2011 Michigan Wolverines football team

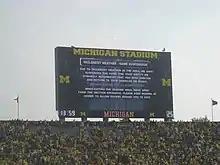
One of Michigan Stadium's scoreboards indicating the first of two weather delays.

In a game shortened by lightning, Michigan defeated Western Michigan 34–10. Western Michigan scored the only points of the first quarter with a one-yard touchdown run by Antoin Scriven. Michigan answered with three consecutive touchdowns in the second quarter: a one-yard run by Fitzgerald Toussaint, a 94-yard interception return by Brandon Herron (the longest interception return for a touchdown in Michigan program history), and a two-yard touchdown run by Toussaint. Following Michigan's third touchdown, the extra point attempt was blocked. The Broncos scored their final points of the game on a 36-yard field goal by John Potter just before halftime. In the third quarter, Herron returned a fumble 29 yards for a touchdown, and Michael Shaw scored on a 44-yard touchdown run (the longest touchdown run of his career). After two rain delays in the third quarter, the game was stopped due to lightning in the area and Michigan was awarded the win. The temperature on the field at kickoff was over , and by the end of the game it had dropped to , a difference of . This was the first Michigan football game to be ended due to weather before all 60 minutes were played and the second game in Michigan Stadium history that featured a weather delay (the first coming in a 2006 game against Central Michigan).